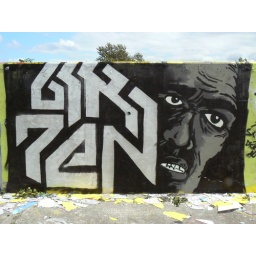
Graffiti car park by the Essex records office Chelmsford